Cornell–Syracuse lacrosse rivalry

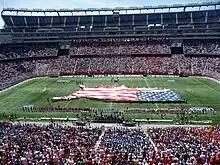
NCAA Championship 2009. Syracuse vs. Cornell pregame in Gillette Stadium. Syracuse would win 10-9 in OT.

Only an hour away from each in upstate New York, the two programs first met in 1920 and would meet annually until World War II would halt the matchup in 1943. During this early stretch, both programs experienced streaks of success in the rivalry. Syracuse would win eight of the first nine meetings, including the initial game, a 5 to 3 victory. Each team would maintain five game winning streaks in the 1930s, while Cornell won the last game prior to World War II.